List of grand masters of the Constantinian Order of Saint George

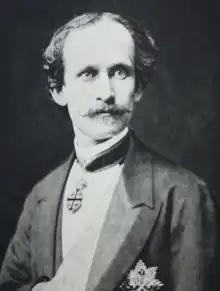
Demetrius Rhodocanakis, who claimed to be the legitimate grand master in the late 19th and early 20th century through forged connections to the Palaiologos dynasty

"Demetrius Rhodocanakis" (claimant 1895–1902), forged descent from the Palaiologos dynasty of Byzantine emperors, claiming female-line descent from Theodore Paleologus (–1636). Claimed the position of grand master and the title of emperor after his father's death in 1895. In 1871, Rhodocanakis' claims were recognized by the papacy after an audience with Pope Pius IX. His claims had been thoroughly exposed and debunked by the early 20th century.